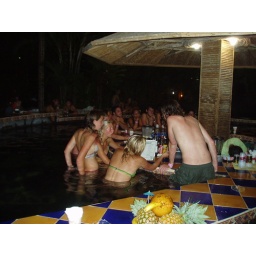
The bar in the water